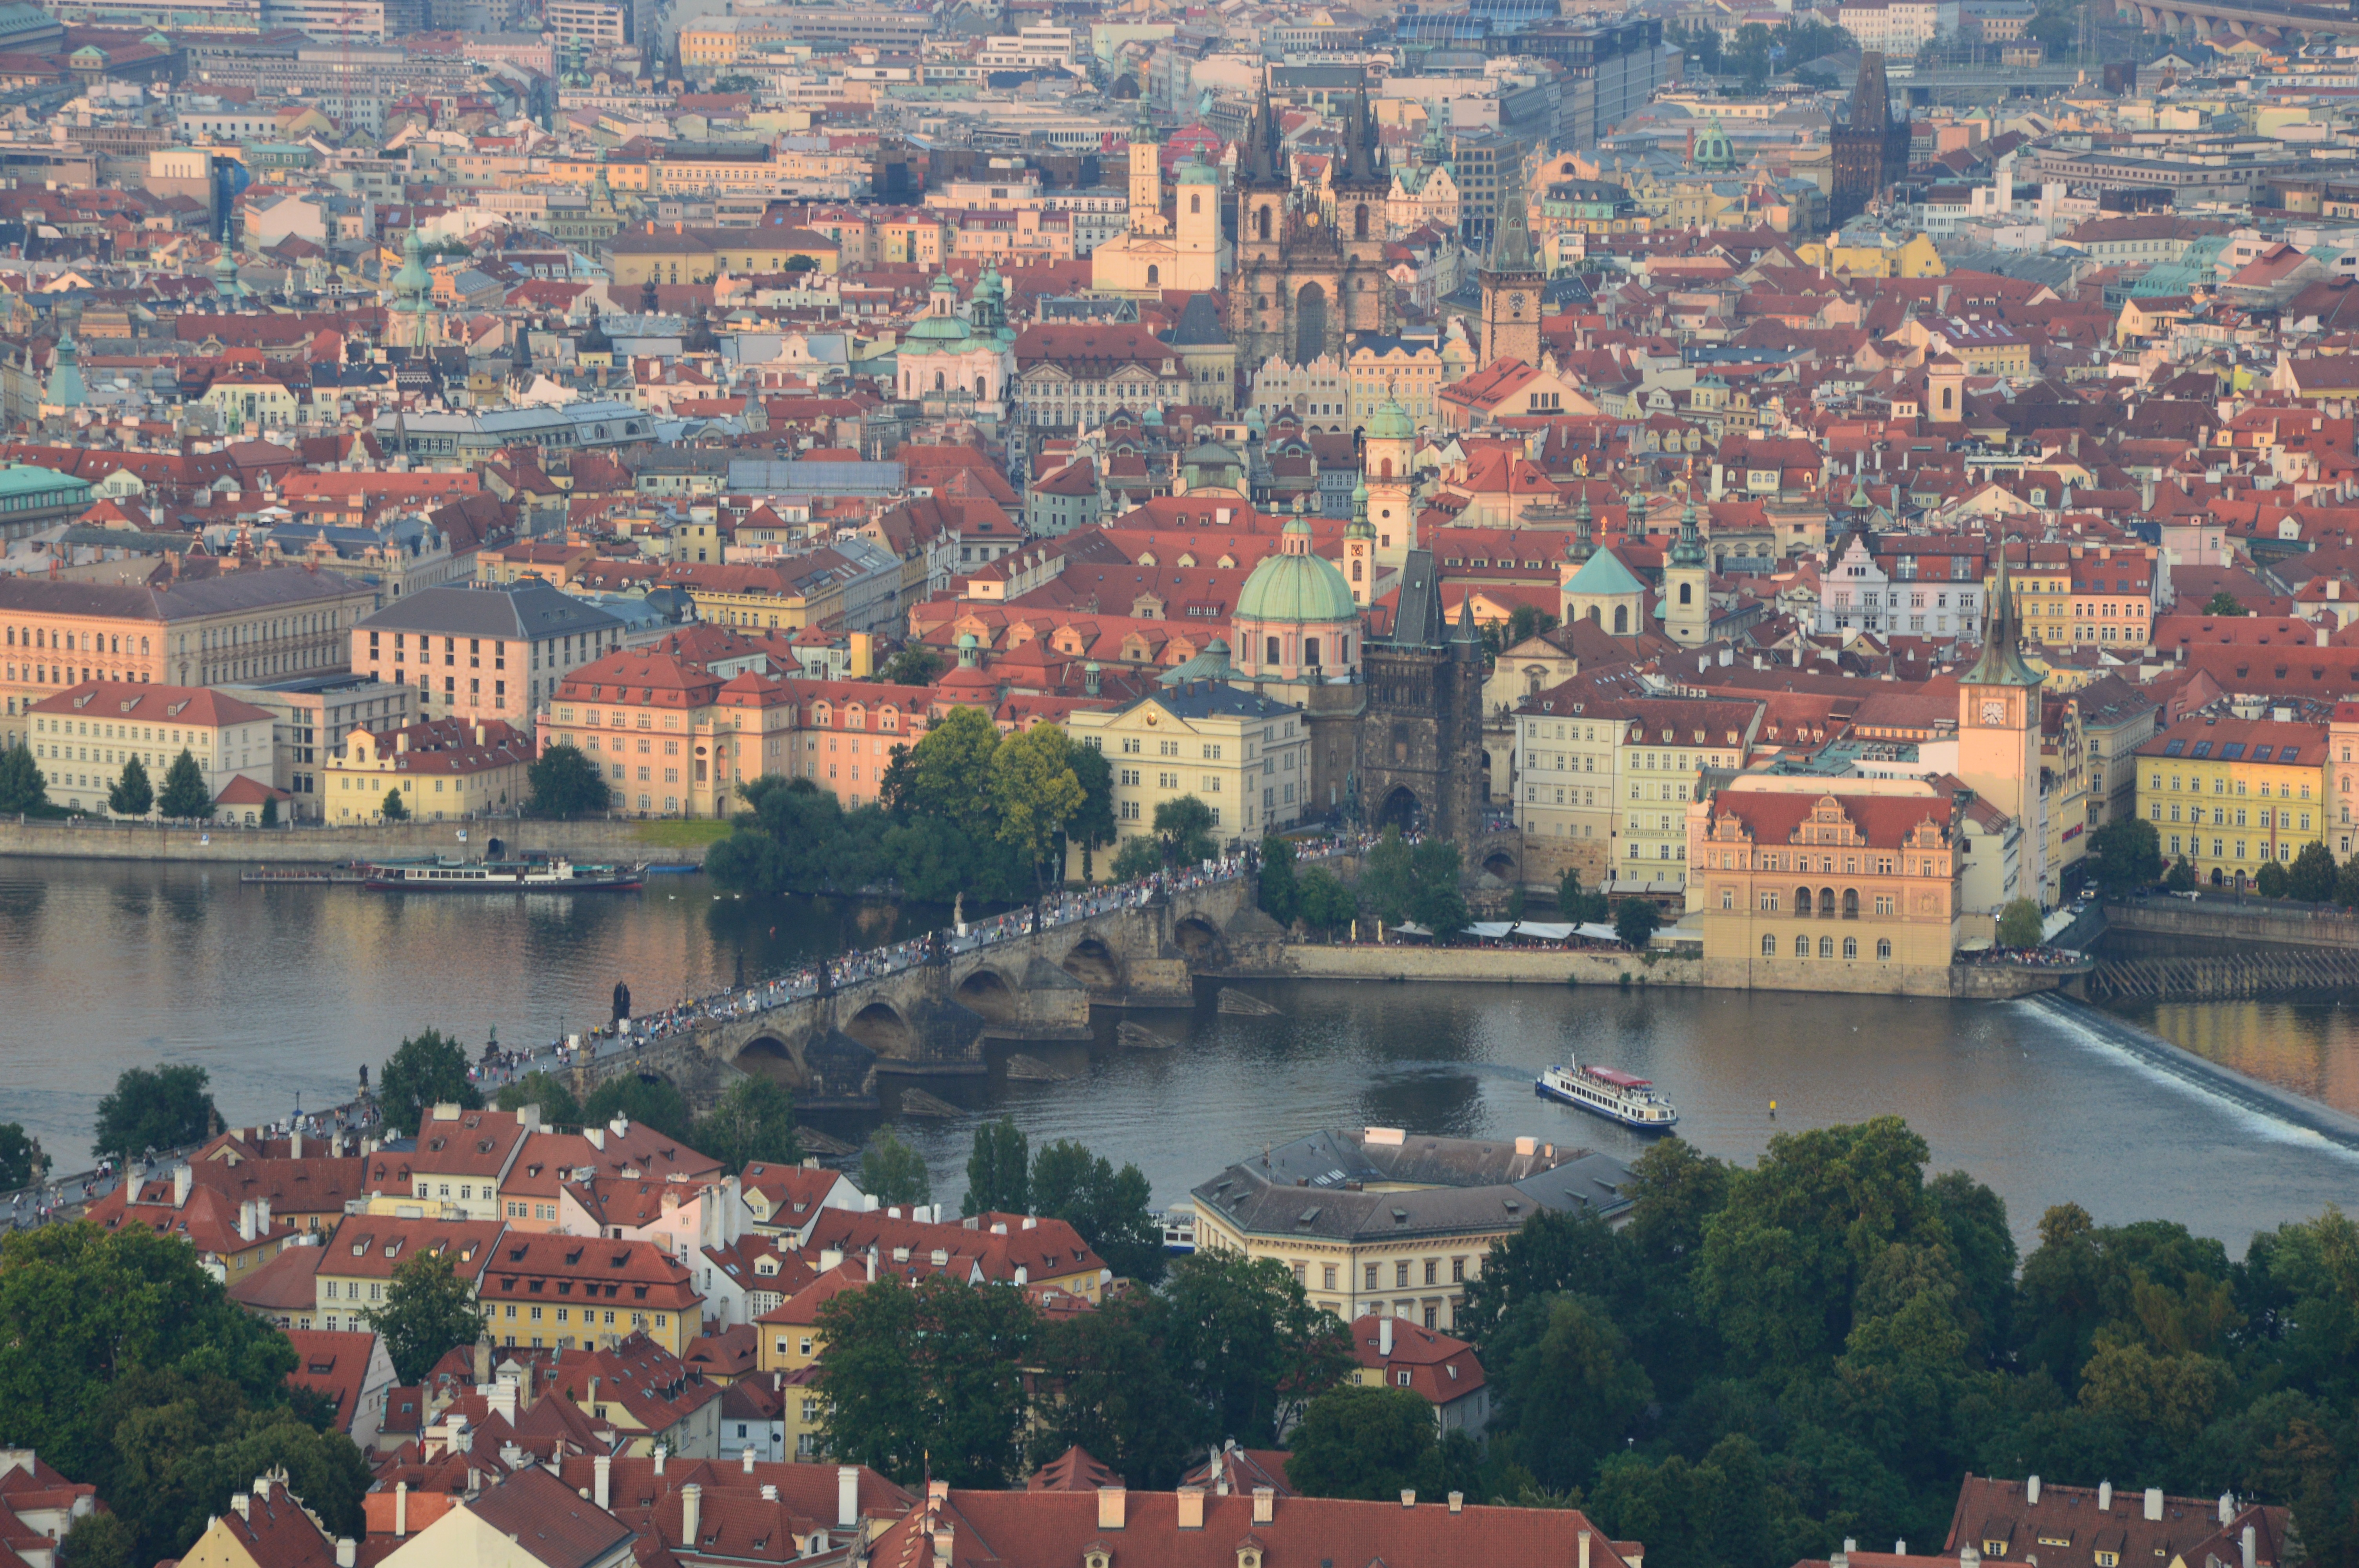
landscape, skyline, photography, town, palace, city, river, cityscape, panorama, downtown, landmark, prague, tourism, neighbourhood, bird's eye view, aerial photography, historic site, residential area, human settlement, the moldau